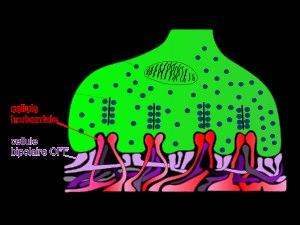
La rétine est l'organe sensible de la vision. D'origine diencéphalique, c'est une mince membrane pluri-stratifiée d'environ 0,5 mm d'épaisseur couvrant environ 75 % de la face interne du globe oculaire et intercalée entre l'humeur vitrée et l'épithélium pigmentaire sous-choroïdal. Sa partie sensible à la lumière se compose de photorécepteurs: environ 5 millions de cônes et ~120 millions de bâtonnets, qui captent les signaux lumineux et les transforment en signaux électro-chimiques. Elle se compose aussi de neurones qui à leur tour intègrent ces signaux chimiques en signaux électriques à l'origine de potentiels d'action mais aussi de cellules gliales. Ces potentiels d'action générés par les cellules ganglionnaires seront acheminés par les nerfs optiques vers l'encéphale par les corps géniculés latéraux. La rétine est vascularisée par l'artère et la veine dites centrales de la rétine.